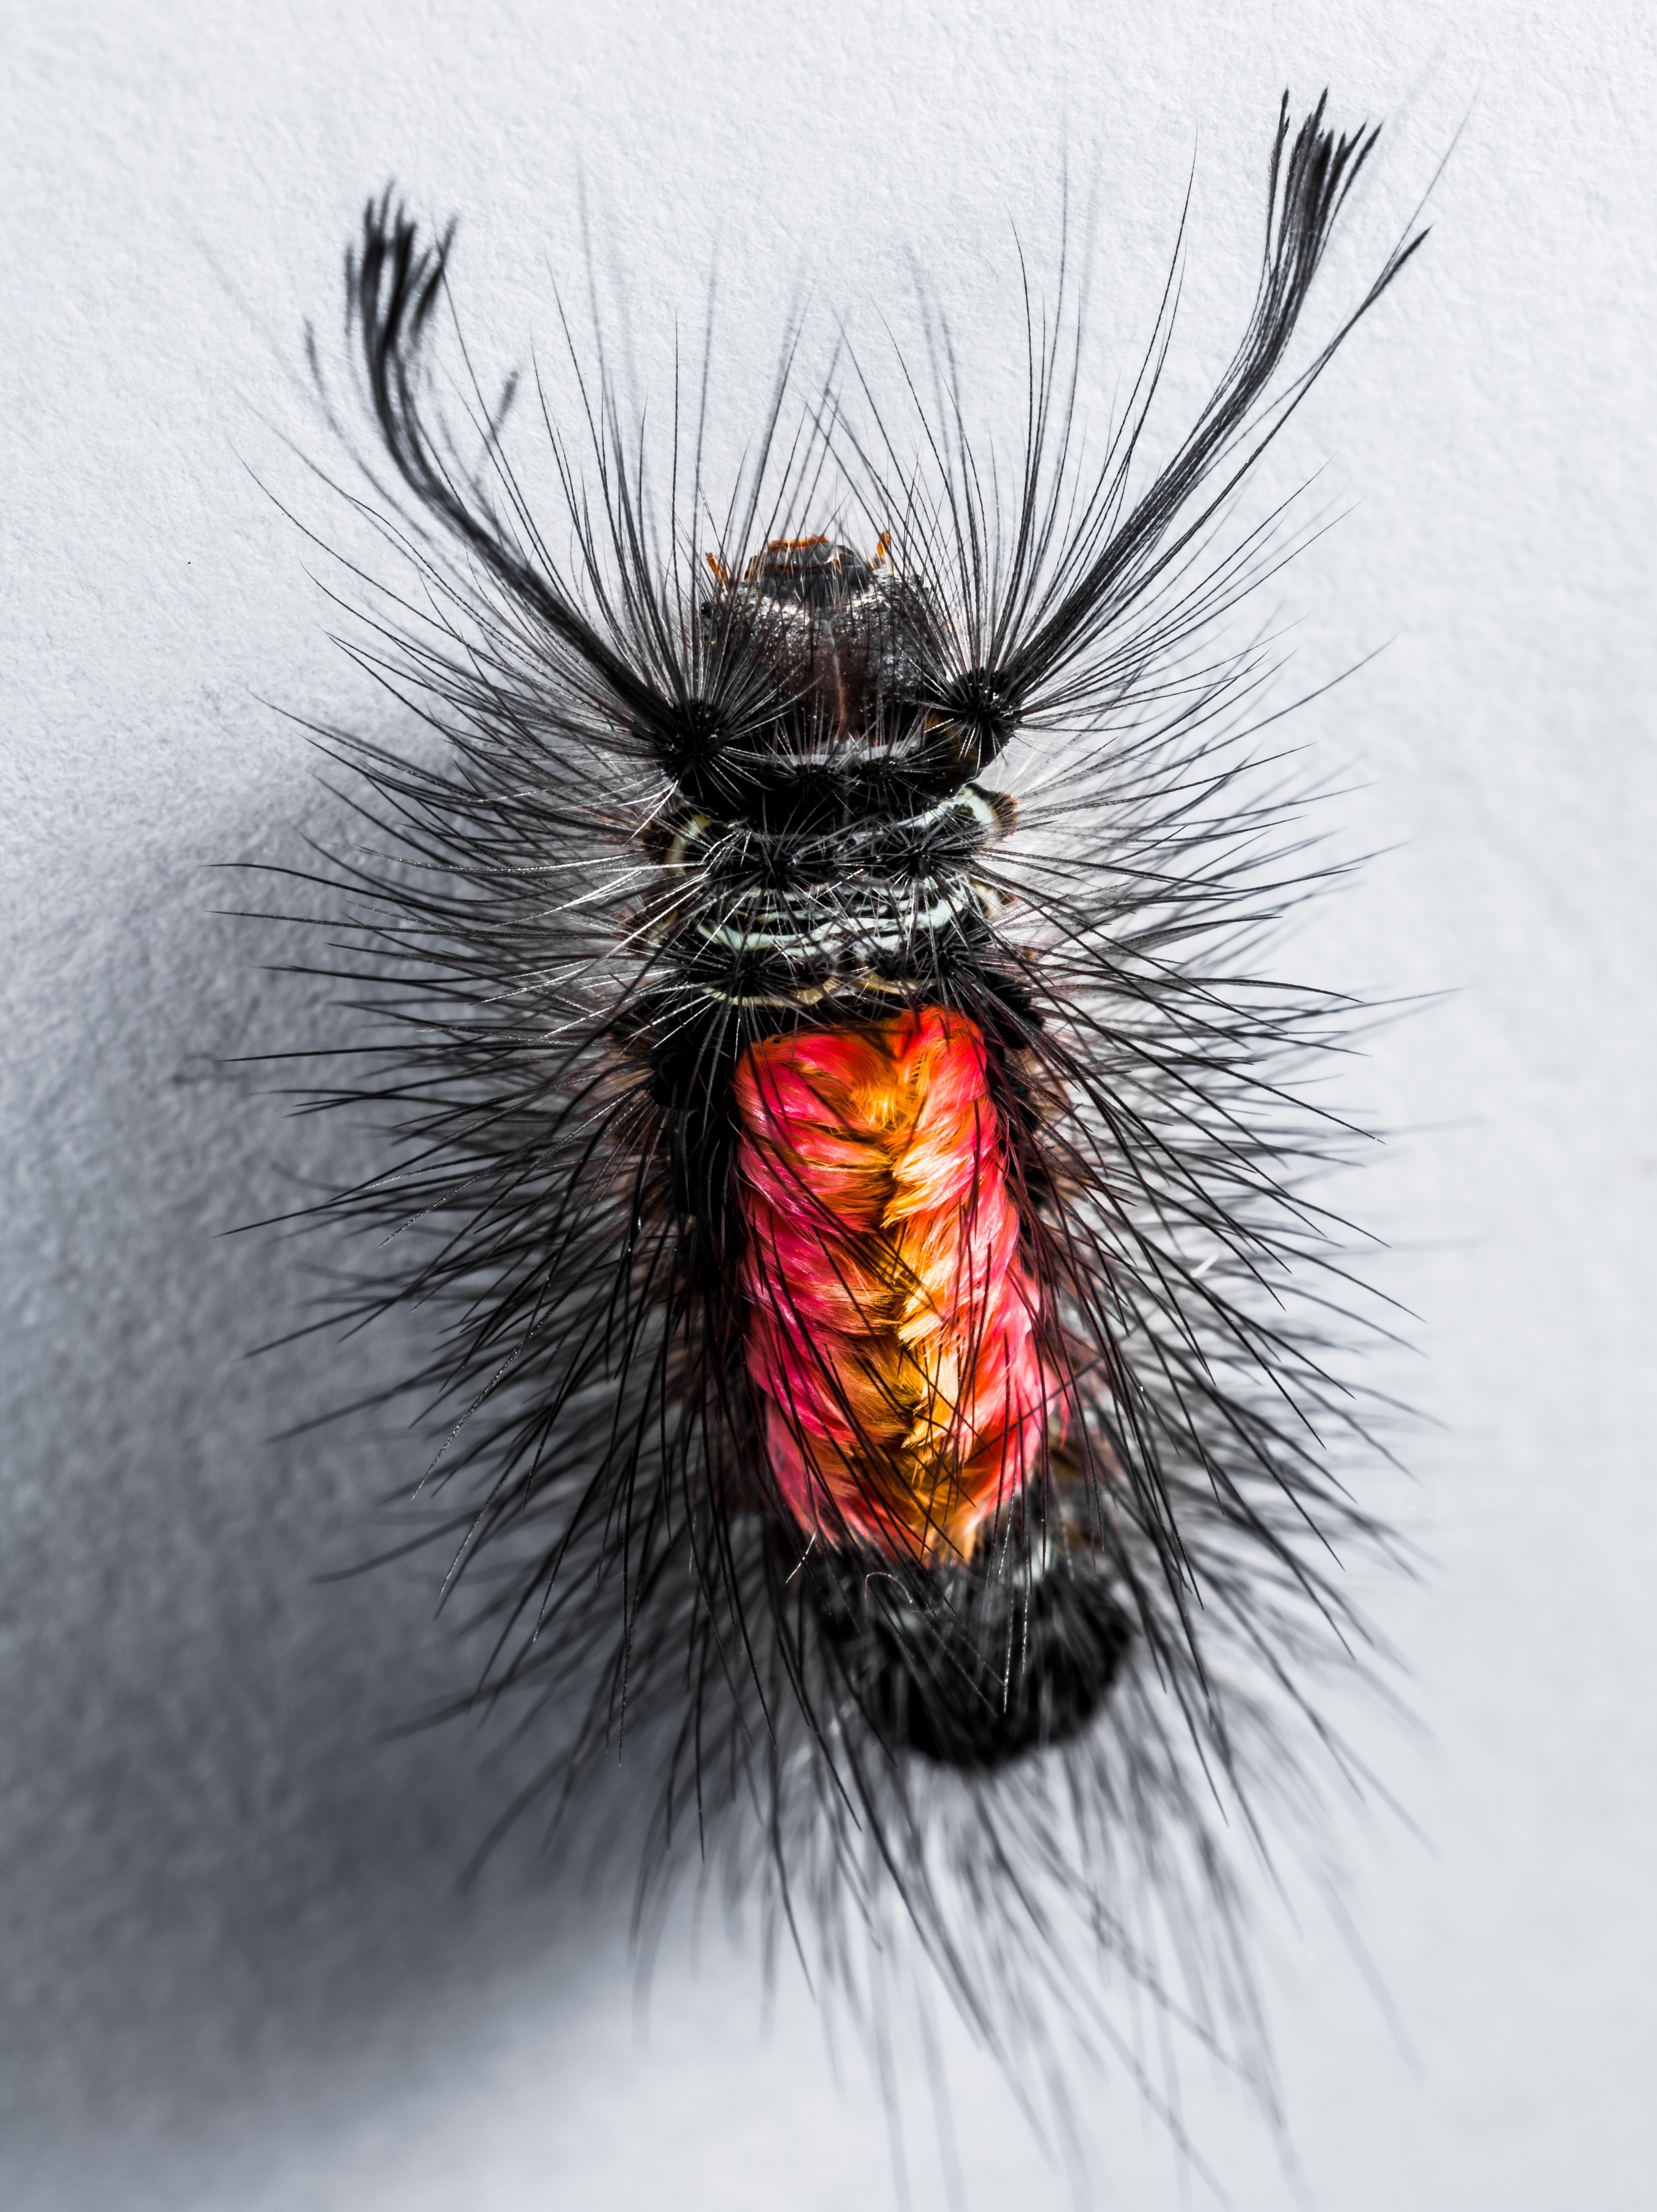
prickly, wing, fly, red, insect, close, invertebrate, caterpillar, close up, sketch, drawing, hairy, organ, macro photography